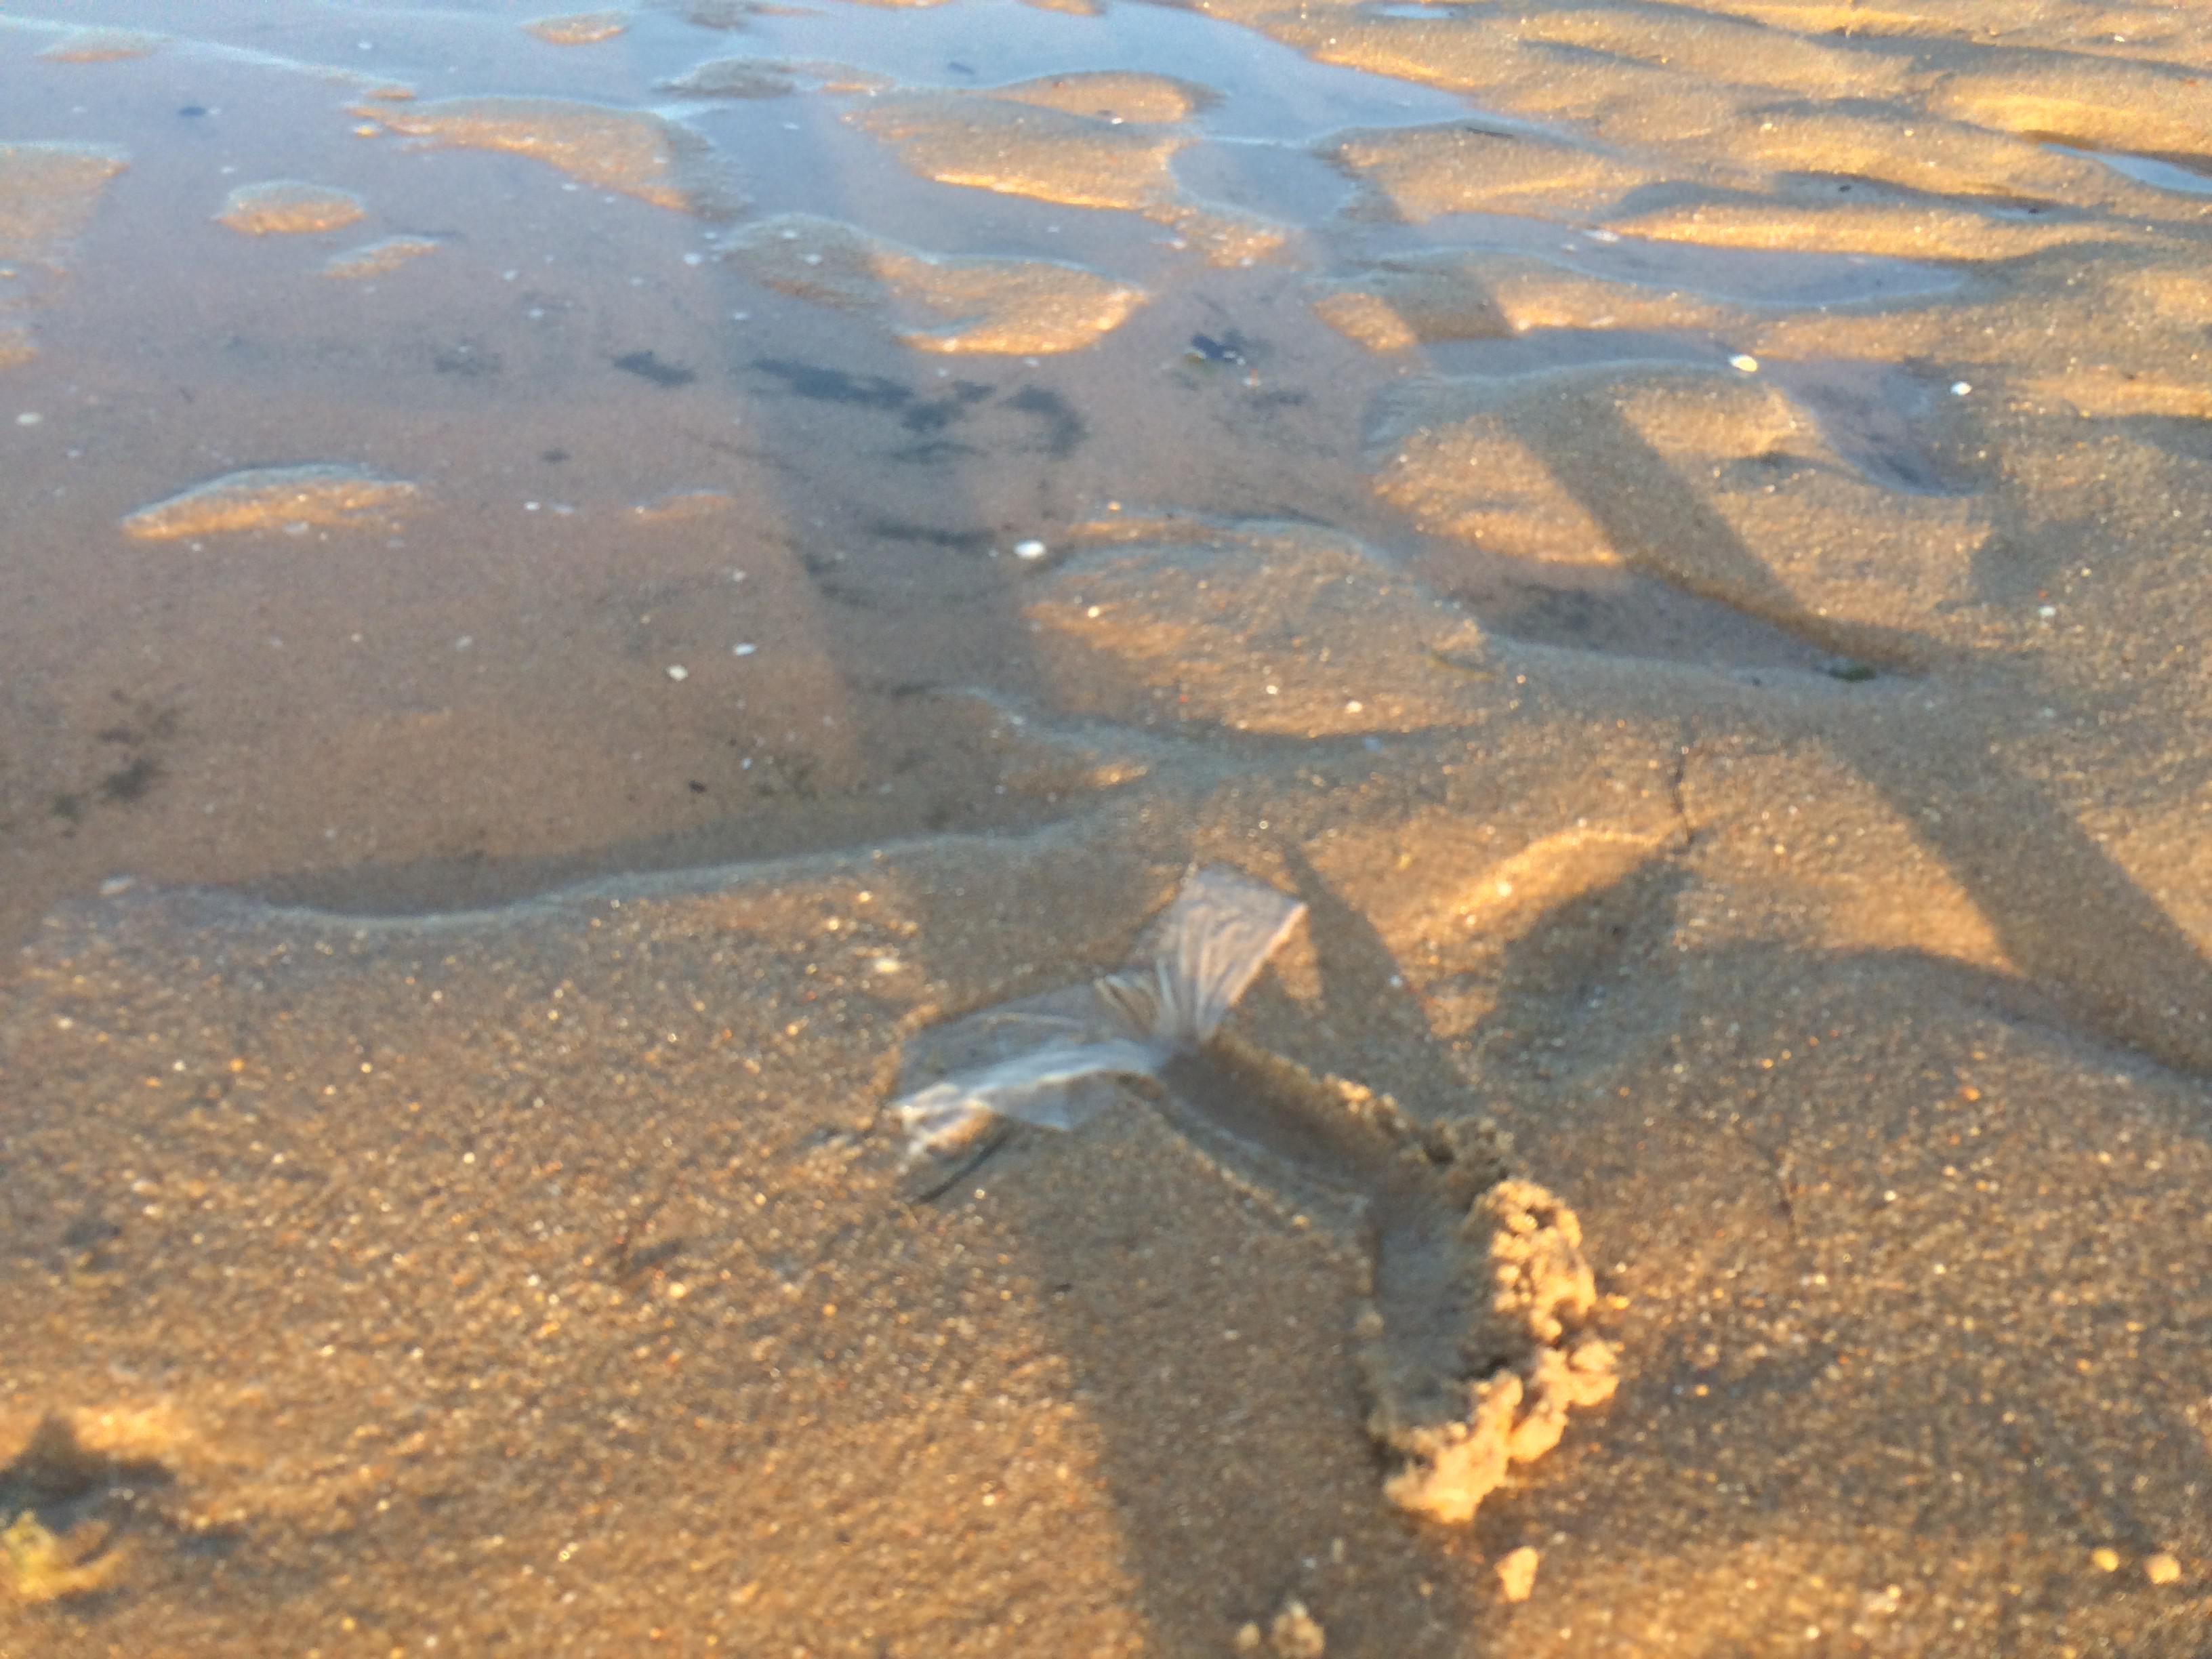
Object: Unlabeled litter (Unlabeled litter)